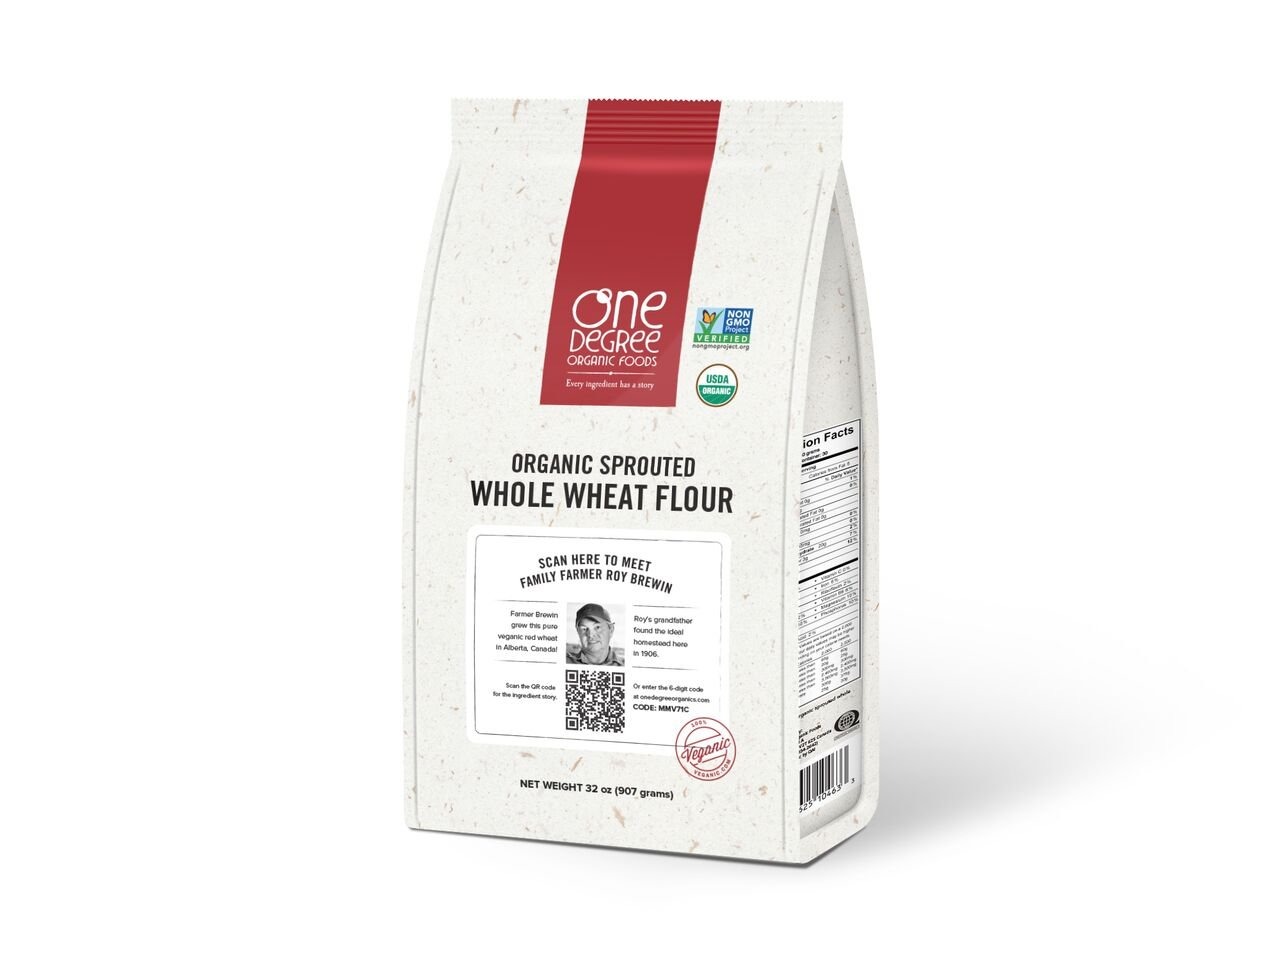
Item Name: One Degree Organic Foods Sprouted Flour, Whole Wheat, 32 Ounce (Pack of 6)
Bullet Point 1: USDA organic
Bullet Point 2: Non-GMO project verified
Bullet Point 3: Sprouting boosts key vitamins and minerals and aids in digestion
Value: 192.0
Unit: oz

Price: 63.99